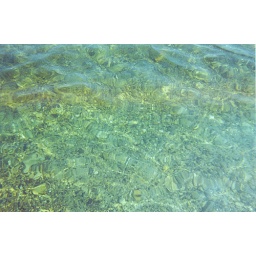
water in the ocean